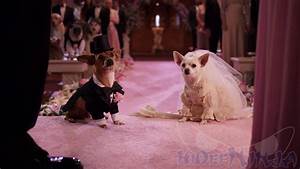
Label: cane